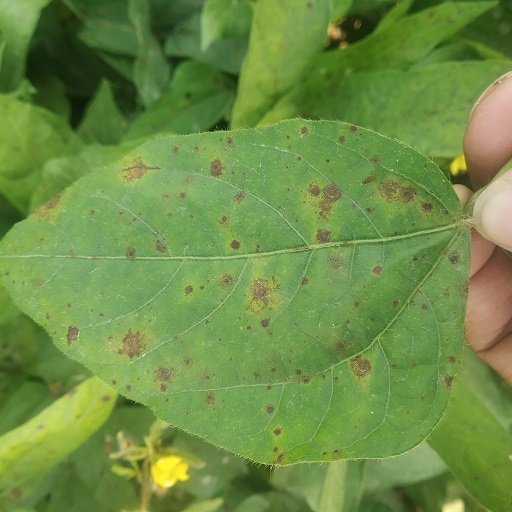
Label: Anthracnose